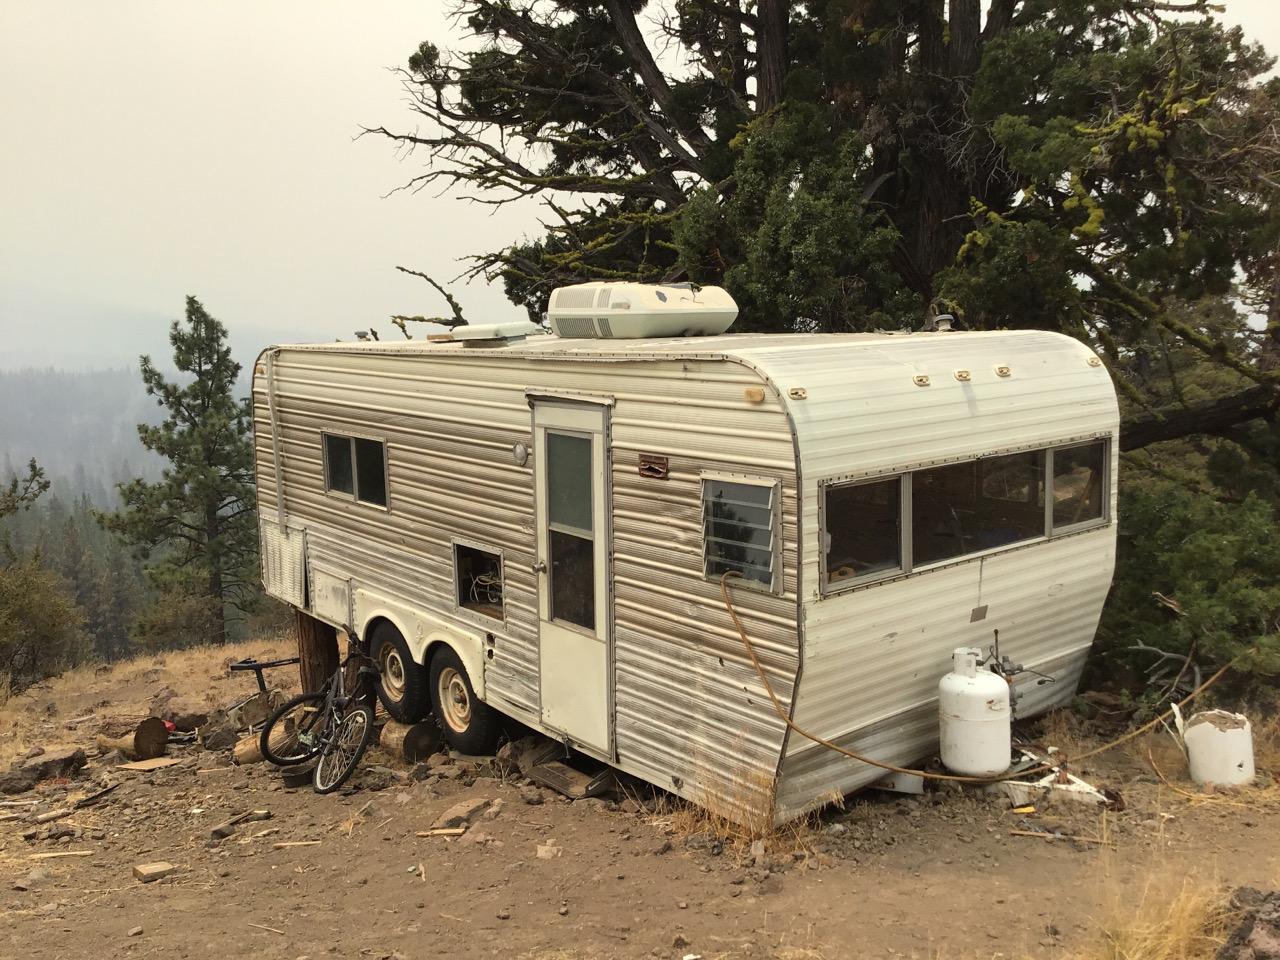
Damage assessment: no_damage